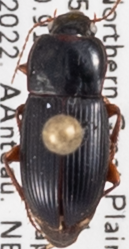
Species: Harpalus ventralis
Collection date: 2022-07-12 04:00:00
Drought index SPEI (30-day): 1.514
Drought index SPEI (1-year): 0.47
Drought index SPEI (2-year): -1.13